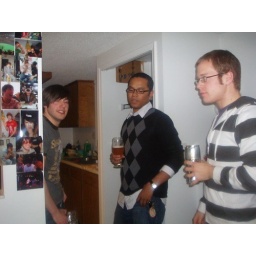
Hanging around the Oberon keg, after eating the largest bowl of katsudon on this side of the Pacific ocean.